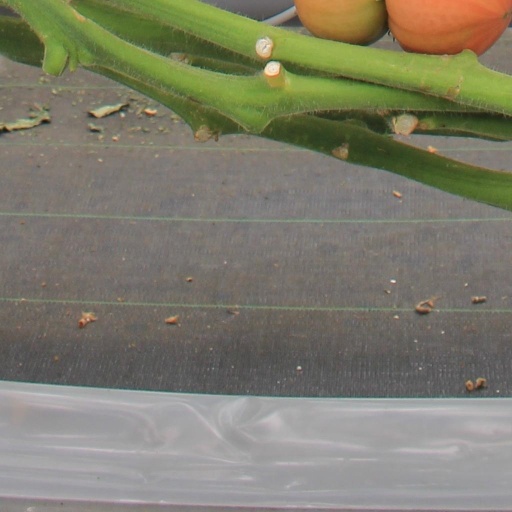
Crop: tomato